Deer Lodge, Montana

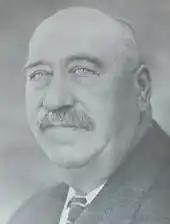
Mayoral portrait of Frank Conley, mayor of Deer Lodge, Montana (with breaks) from 1892 until 1928

John Francis (Johnny) Grant built the first permanent structures in the valley in 1859–60, at Grantsville near present-day Garrison. Grant had begun grazing cattle and horse herds in the north valley several years previously and "wintered over" there in 1857–58. In 1860, feeling as he said "lonely", he returned to Fort Hall for summer trading and induced several fellow trader/trappers and their families to return to the valley with him at the end of the season. Instead of locating at Grantsville, his friends chose to build at the site of present-day Deer Lodge, where several Mexican trapper/traders and their Metis families had already established the seasonal settlement of Spanish Fork. While Johnny Grant had been at Fort Hall, several people had come from Fort Union down the Mullan Road route and begun building homes at Grantsville.